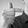
ASL letter: T